Magdalena Festival

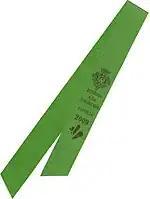
Typical ribbon used as a symbol of the Festivity

Considering that the first day of Lent (since the First Council of Nicaea in 325) is the first Sunday after the full moon that occurs on or after the spring equinox, the dates of the Magdalena Festival between 1945 and 2050 are, according to the calculations of M. Armengot (using Gauss's law), as follows: